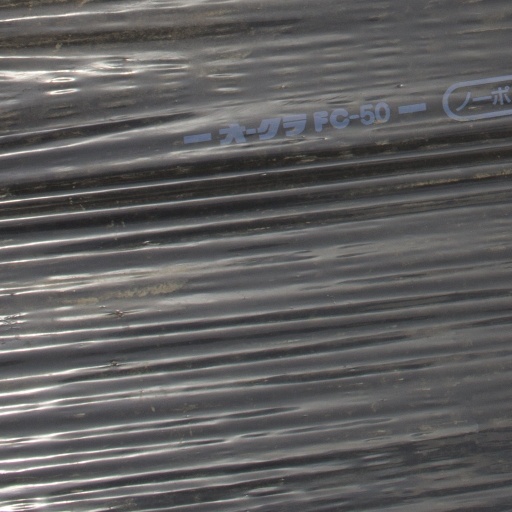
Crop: Jerusalem artichoke